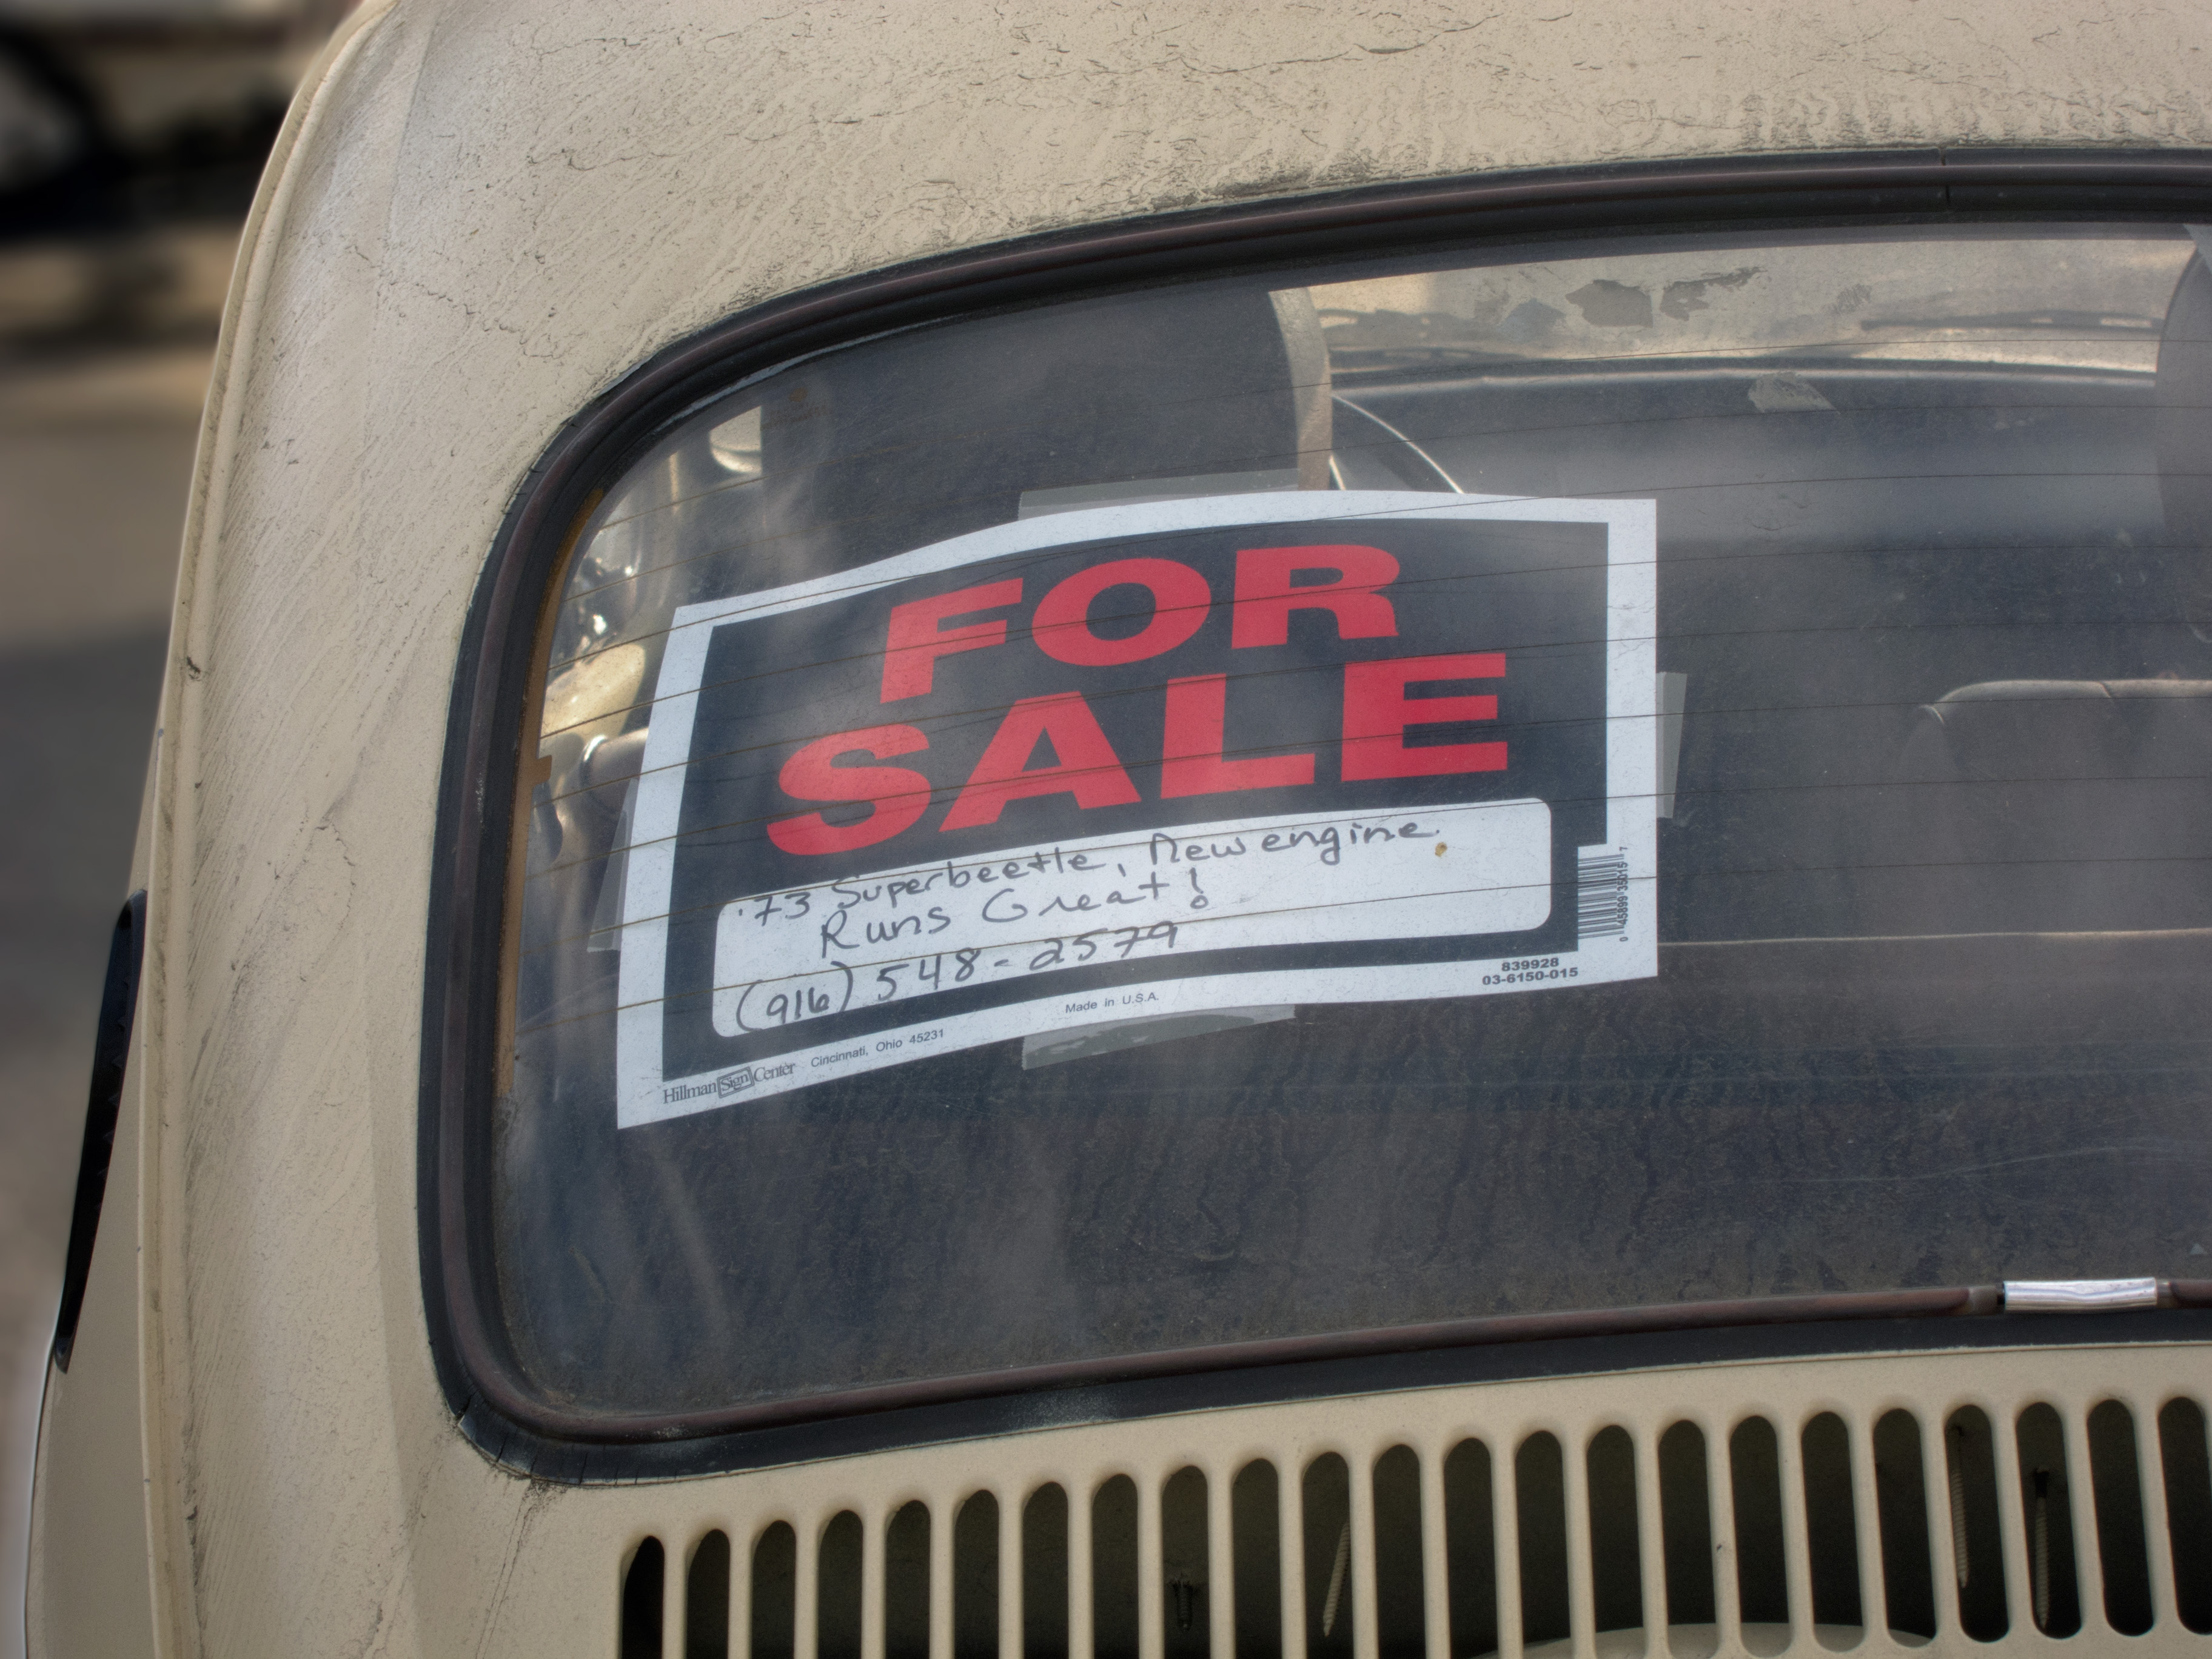
car, wheel, window, glass, vw, volkswagen, sign, vehicle, bug, tire, vintage car, bumper, forsale, classic, beetle, sacramento, ranwhenparked, projectcar, superbeetle, justneedsalittletlc, auto part, automobile make, automotive exterior, vehicle registration plate